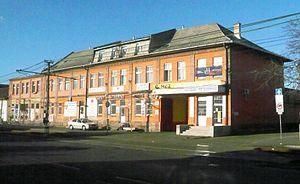
Le 18ᵉ arrondissement de Budapest est un arrondissement de Budapest, capitale de la Hongrie. L'arrondissement a été créé en 1950 par fusion des localités de Pestszentimre et Pestszentlőrinc du comitat de Pest-Pilis-Solt-Kiskun.